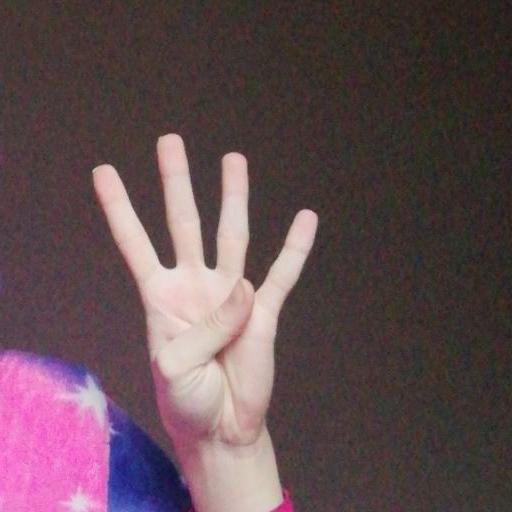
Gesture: four